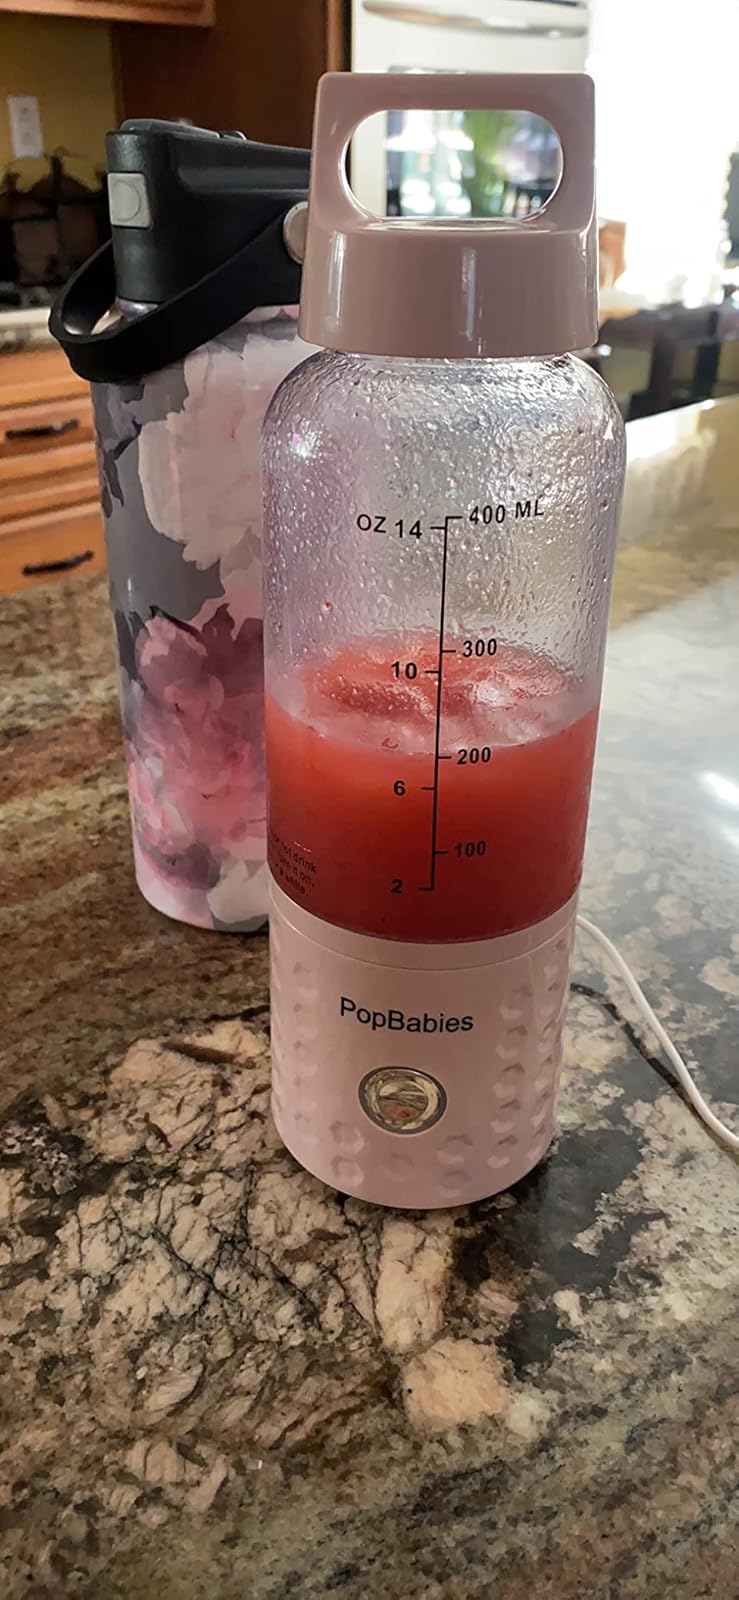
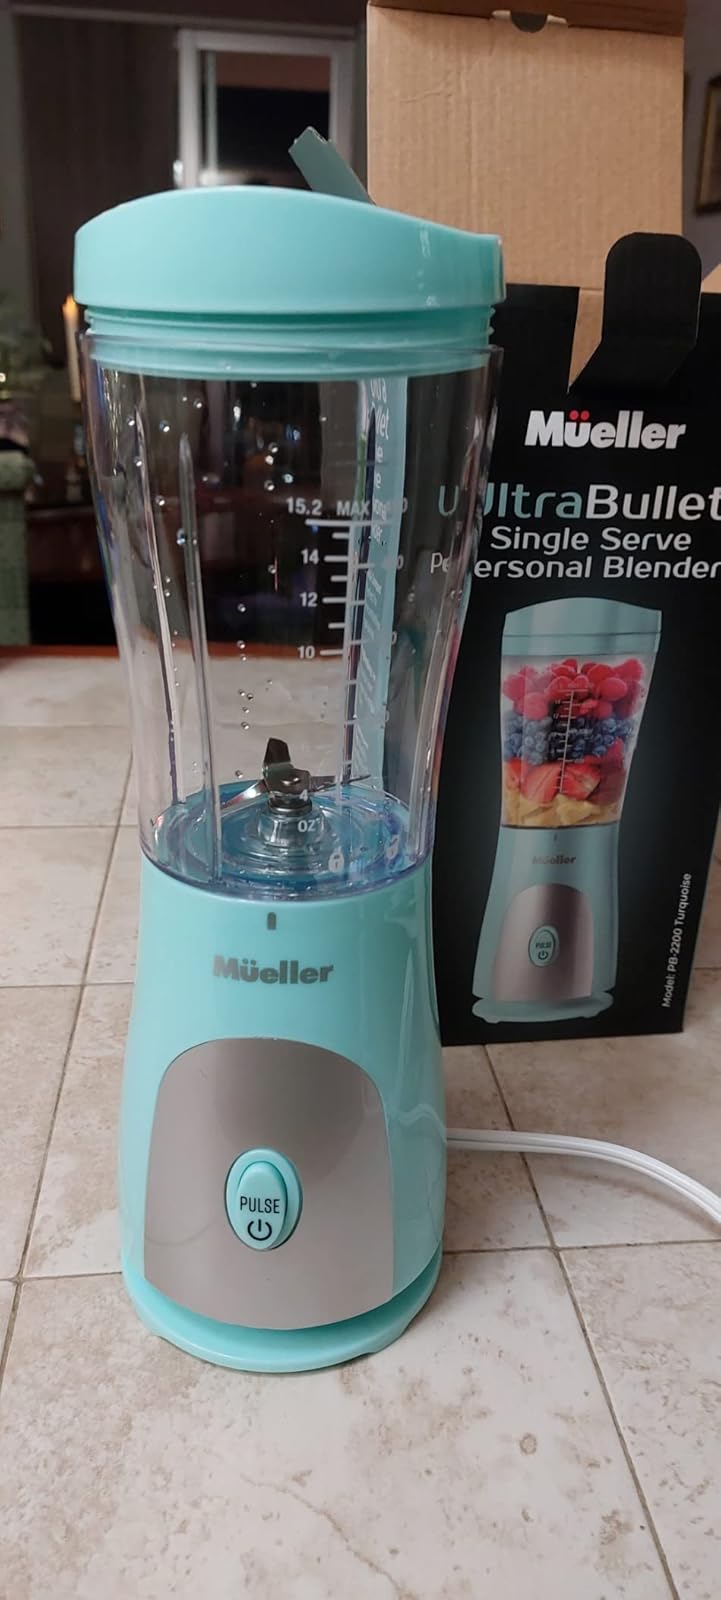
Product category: items_blender
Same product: no